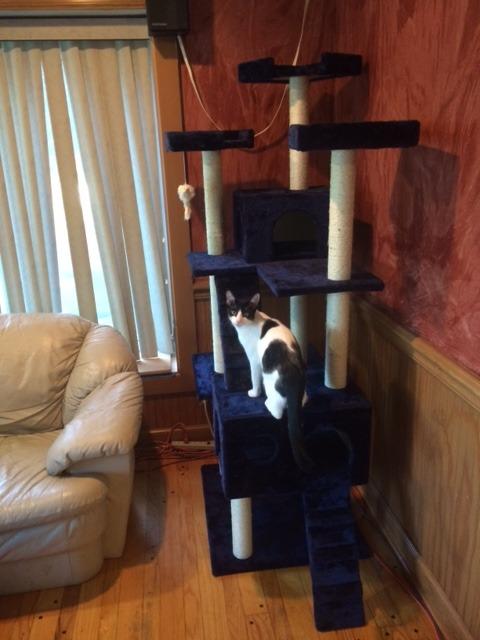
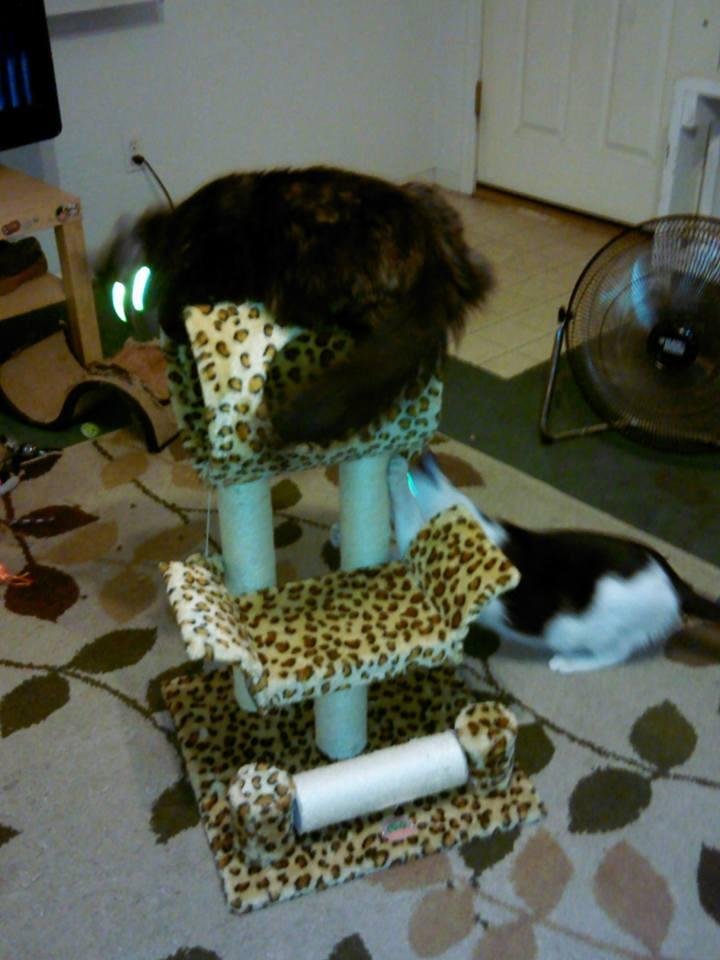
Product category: items_cat tree
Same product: no